Rev II

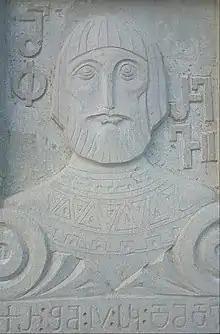
Relief of Rev II

Rev II was a prince of Iberia of the Chosroid Dynasty (natively known as Kartli, eastern Georgia) who functioned as a co-king to his father Mirian III, the first Christian Georgian ruler and his mother was Nana of Iberia. Professor Cyril Toumanoff suggests the years 345–361 as the period of their joint reign.